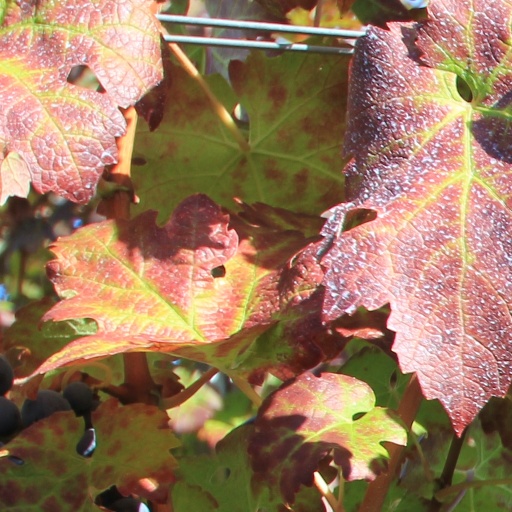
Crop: grape